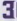
Number: 3